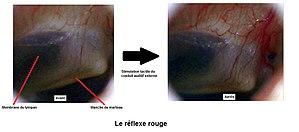
Réflexe de fibres nerveuses du nerf trijumeau déclenchant une vasodilatation des vaisseaux sanguins au niveau des contours du canal auditif externe et de la membrane tympanique du tympan
Il s’agit d’un réflexe de fibres nerveuses du nerf trijumeau déclenchant une vasodilatation des vaisseaux sanguins au niveau des contours du canal auditif externe et de la membrane tympanique du tympan.